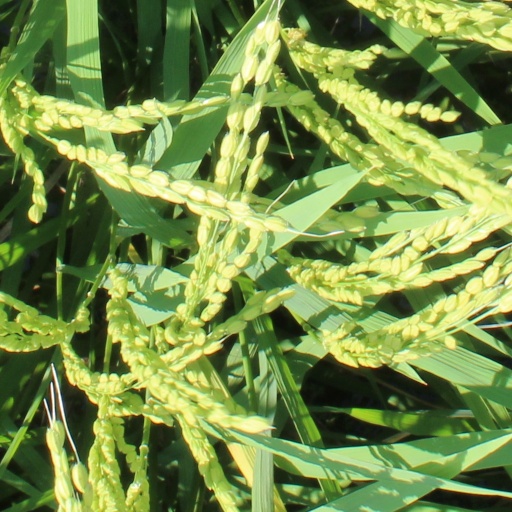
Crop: rice